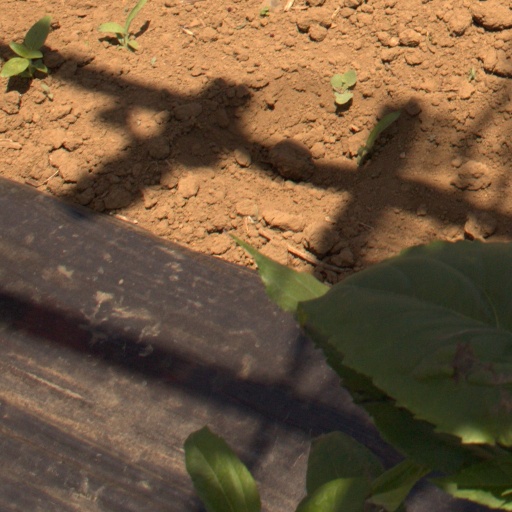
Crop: Jerusalem artichoke